Newgrounds

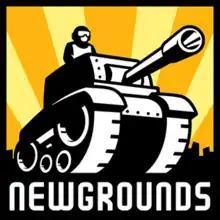

User-generated content can be uploaded and categorized into either one of the site's four web portals: Games, Movies, Audio, and Art. A Movie or Games submission entered undergoes the process termed "judgment", where it can be rated by all users (from 0 to 5 stars) and reviewed by other users. The average score calculated at various points during judgment determines if whether the content will be "saved" (added onto the database) or "blammed" (deleted with only its reviews saved in the "Obituaries" section).